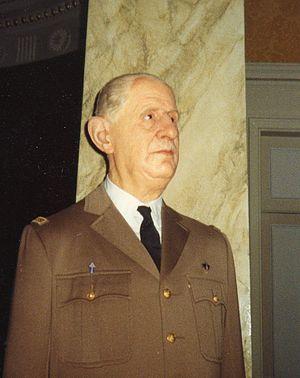
Statue de cire du général Charles De Gaulle au Musée Tussaud de Londres en 1992.
Charles de Gaulle [ ʃaʁl də ɡol], communément appelé le général de Gaulle ou parfois simplement le Général, né le 22 novembre 1890 à Lille et mort le 9 novembre 1970 à Colombey-les-Deux-Églises, est un militaire, résistant, homme d'État et écrivain français.